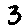
Label: 3